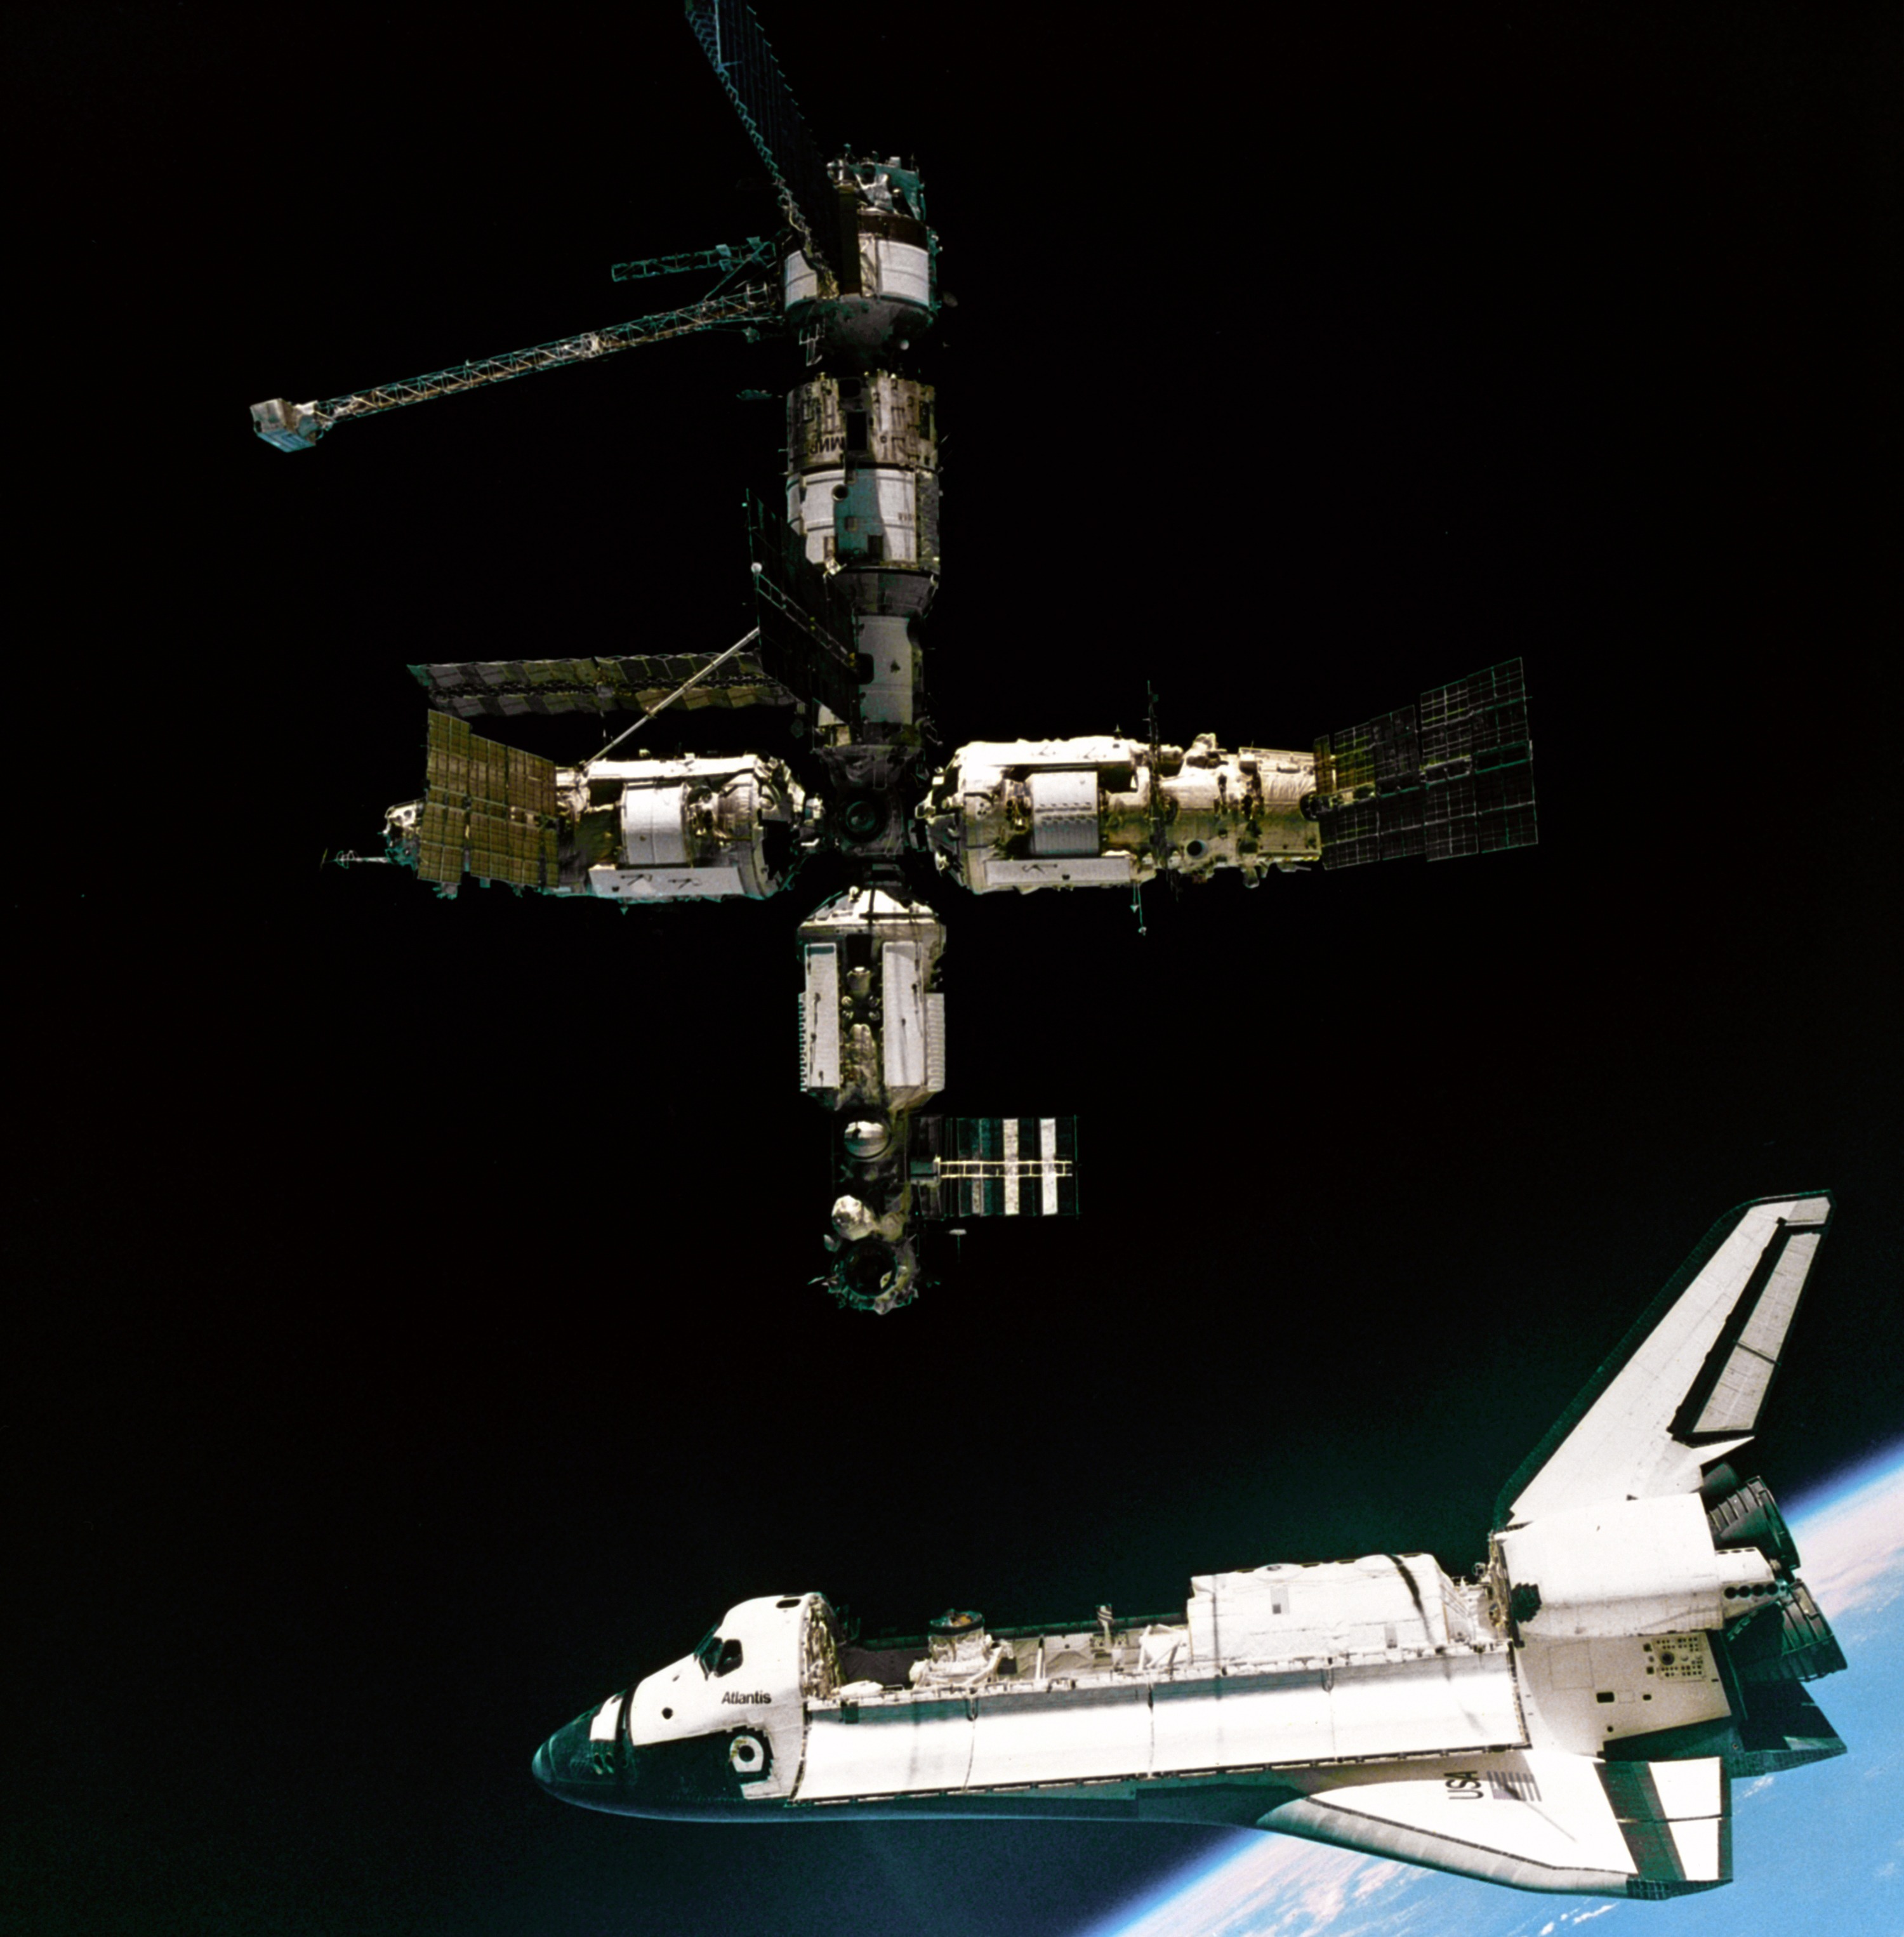
sky, dark, explore, airplane, aircraft, transport, vehicle, aviation, space, nasa, outer space, research, close up, outside, science, atlantis, exploration, leaving, screenshot, spacecraft, departing, space station, military aircraft, atmosphere of earth, helicopter rotor, battlecruiser, aerospace industry, mir